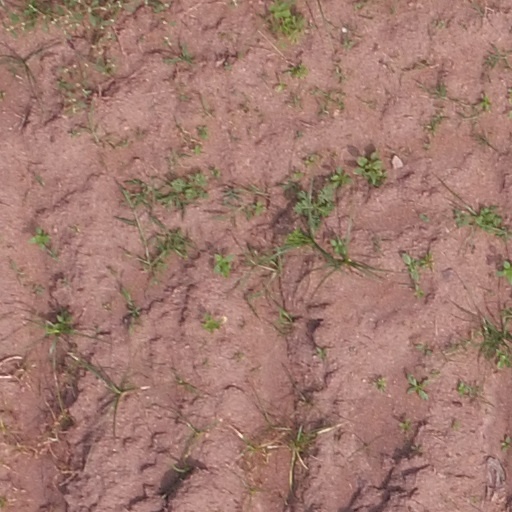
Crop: maize; corn